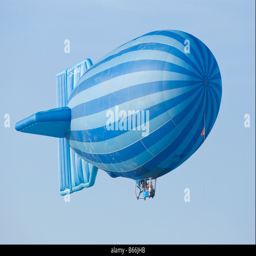
hot air balloon with registration shaped as an old fashioned airship